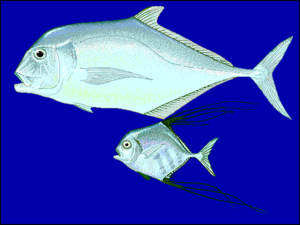
Alectis ciliaris, communément nommée cordonnier fil ou carangue à plumes, est une espèce de poissons marins de la famille des carangues.